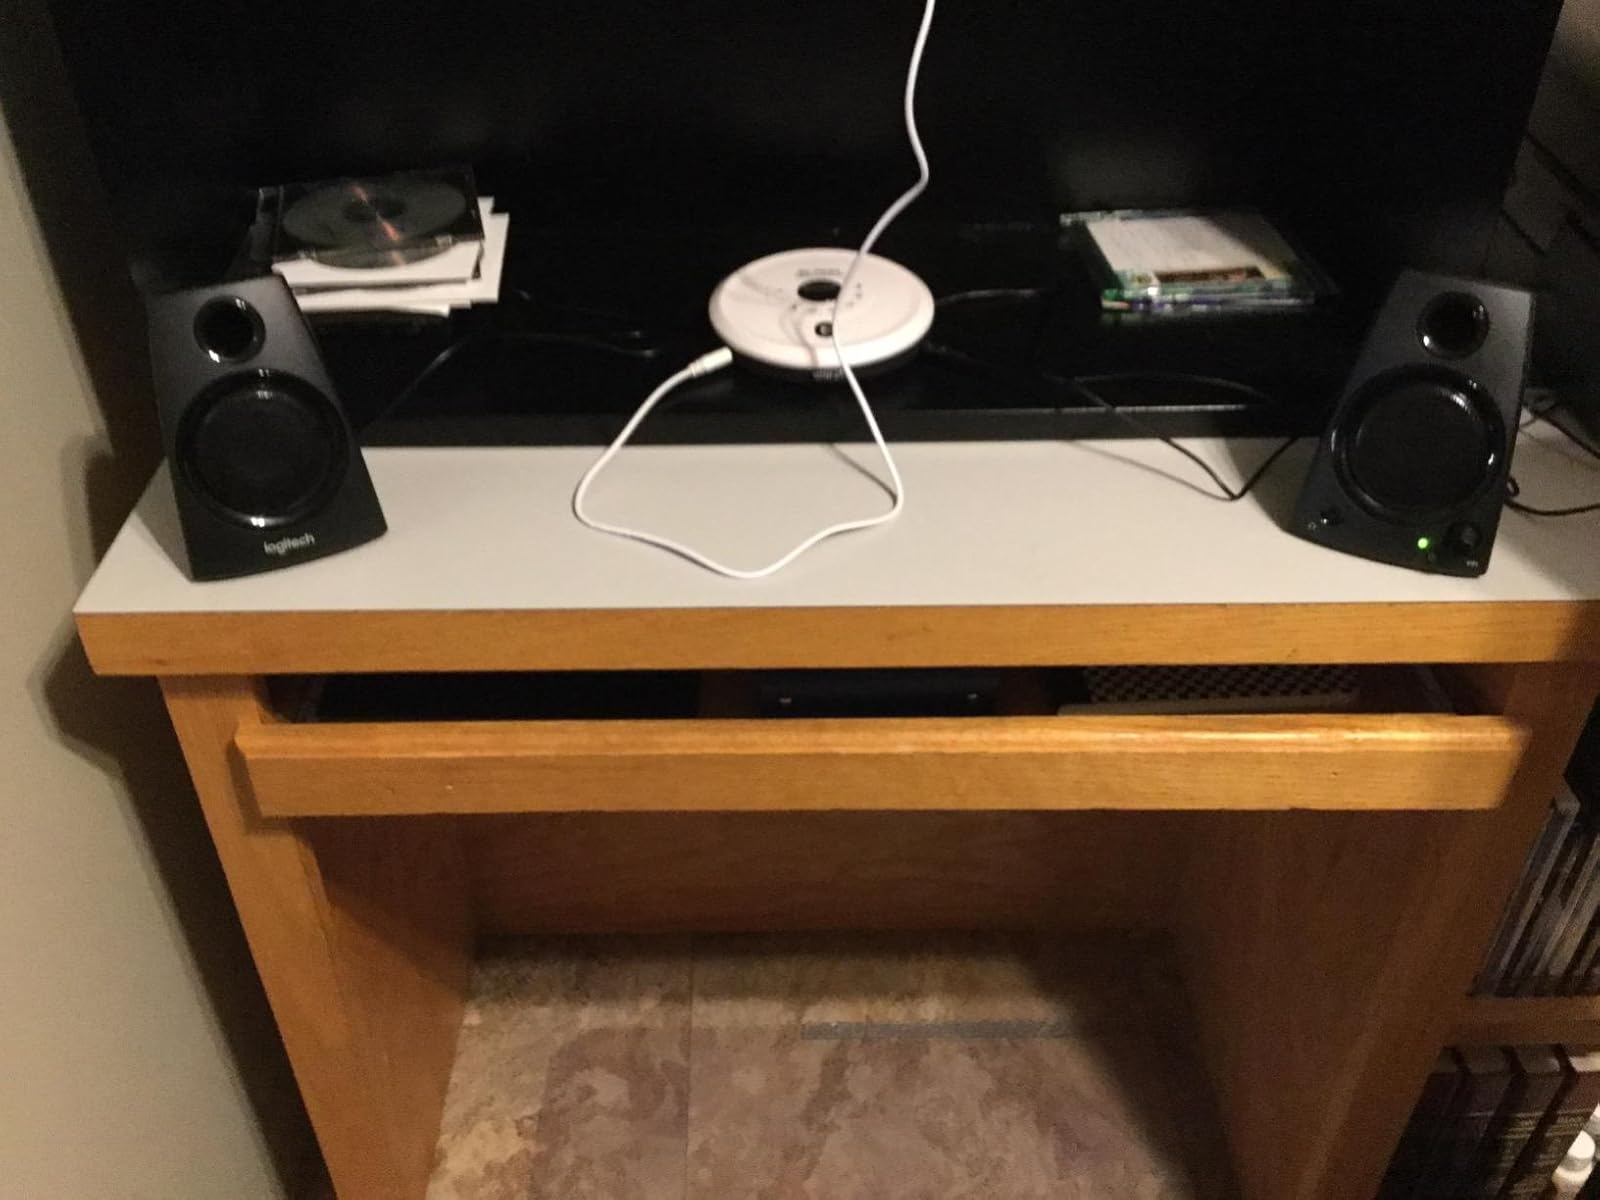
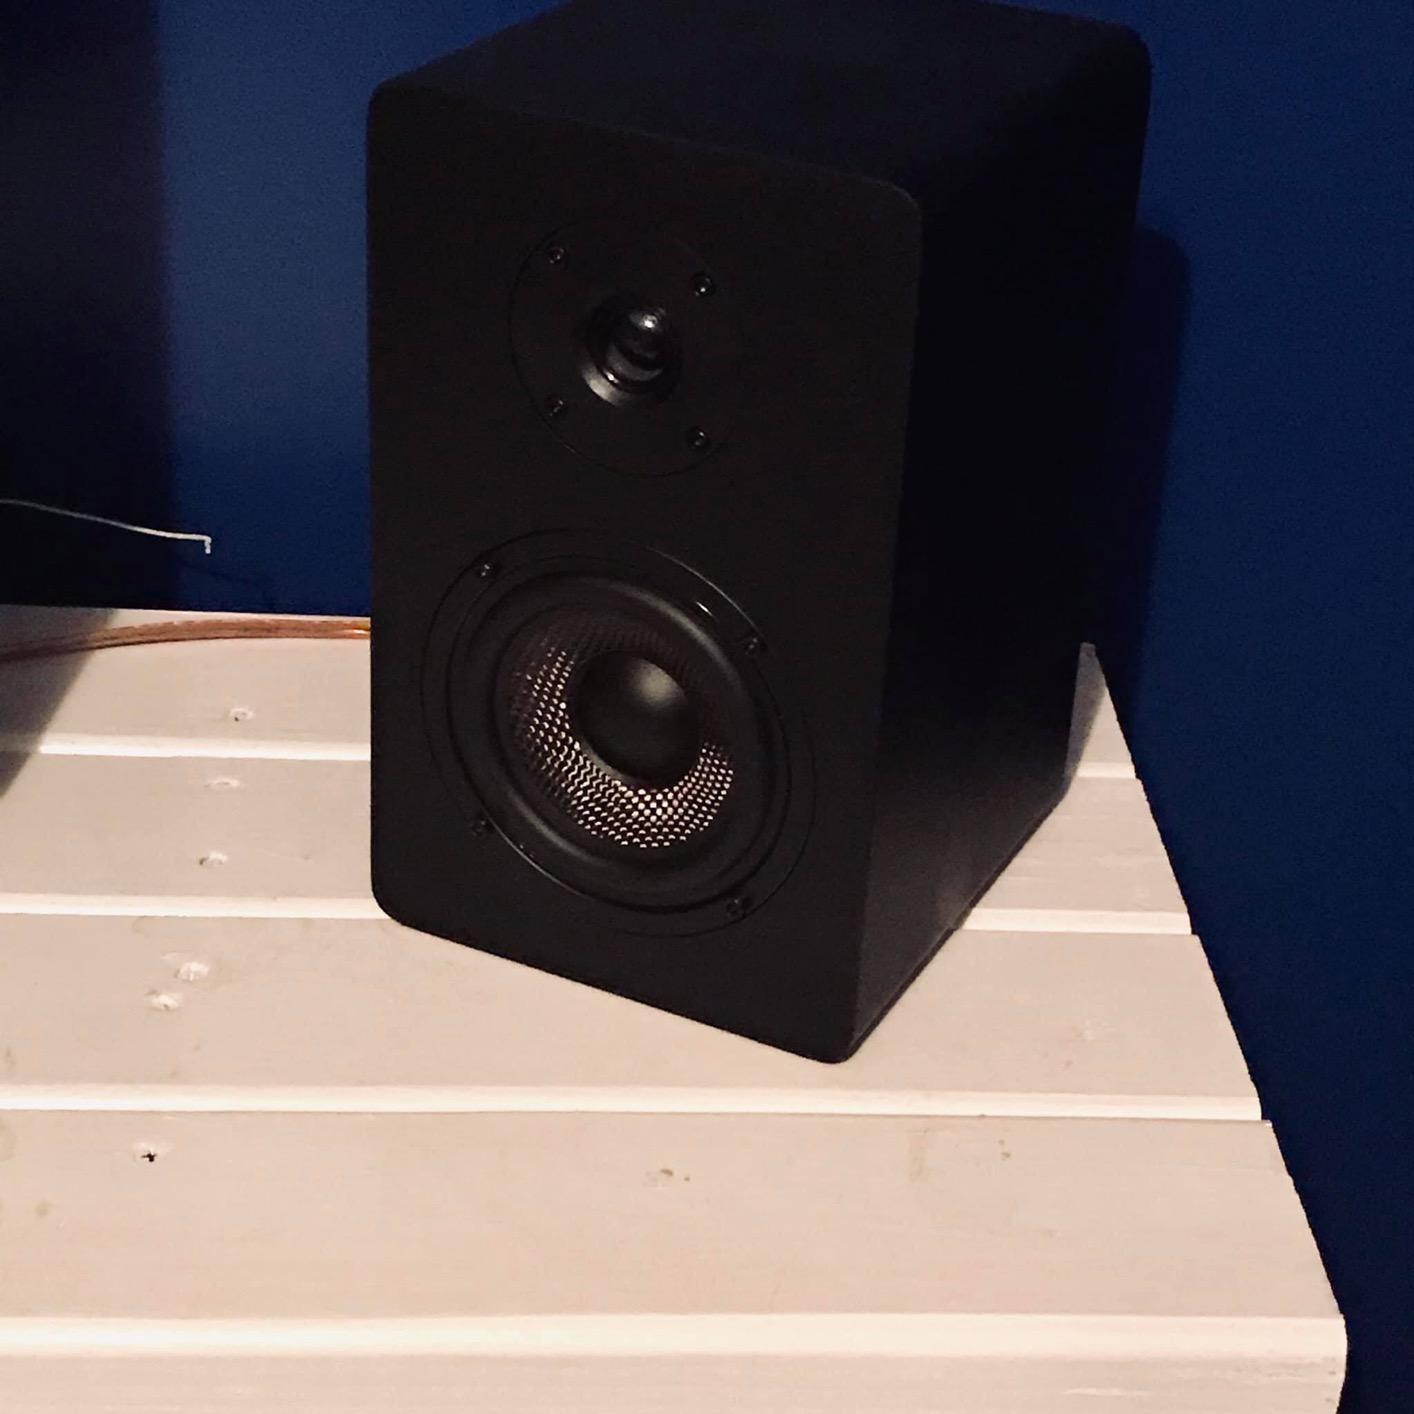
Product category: speaker
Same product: no